Jawaharlal Nehru Medical College, Ajmer

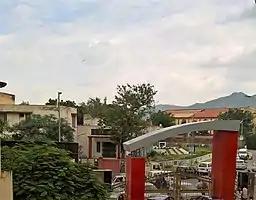

It started with an undergraduate intake of 50 students per year, subsequently increasing to 100 and then 150 per year. It celebrated its Golden Jubilee year in December 2015.